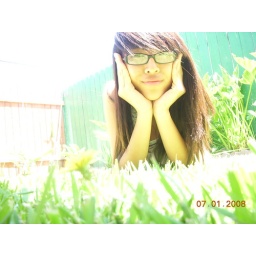
Inspired by a single yellow flower in my green grassit's a sunny day